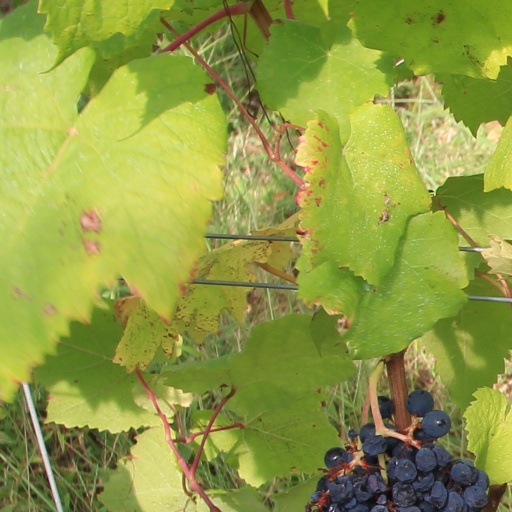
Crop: grape